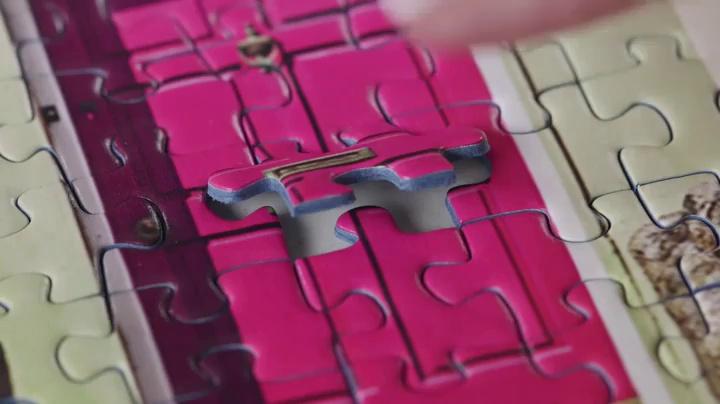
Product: Ravensburger The Zoo My First Frame Tray 14 Piece Jigsaw Puzzle for Kids – Every Piece is Unique, Pieces Fit Together Perfectly
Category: Toys & Games | Puzzles | Floor Puzzles
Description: Great Condition.
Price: $6.99
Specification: ProductDimensions:14.8x11.5x0.2inches|ItemWeight:3.52ounces|ShippingWeight:10.4ounces(Viewshippingratesandpolicies)|DomesticShipping:ItemcanbeshippedwithinU.S.|InternationalShipping:ThisitemcanbeshippedtoselectcountriesoutsideoftheU.S.LearnMore|ASIN:B00AA7UQ7U|Itemmodelnumber:06052|Manufacturerrecommendedage:36months-6years